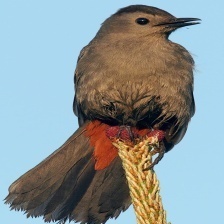
Species: GRAY CATBIRD
Scientific name: DUMETELLA CAROLINENSIS